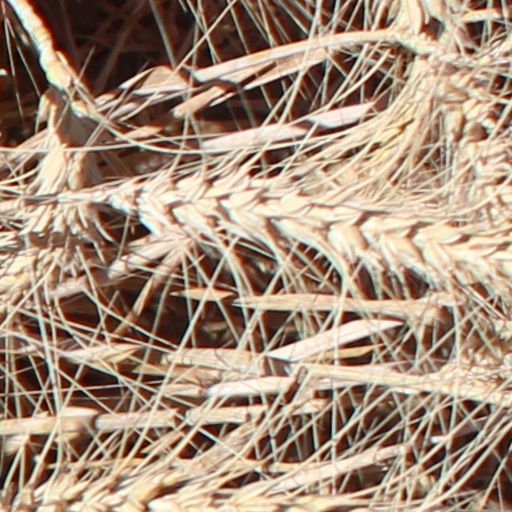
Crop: wheat